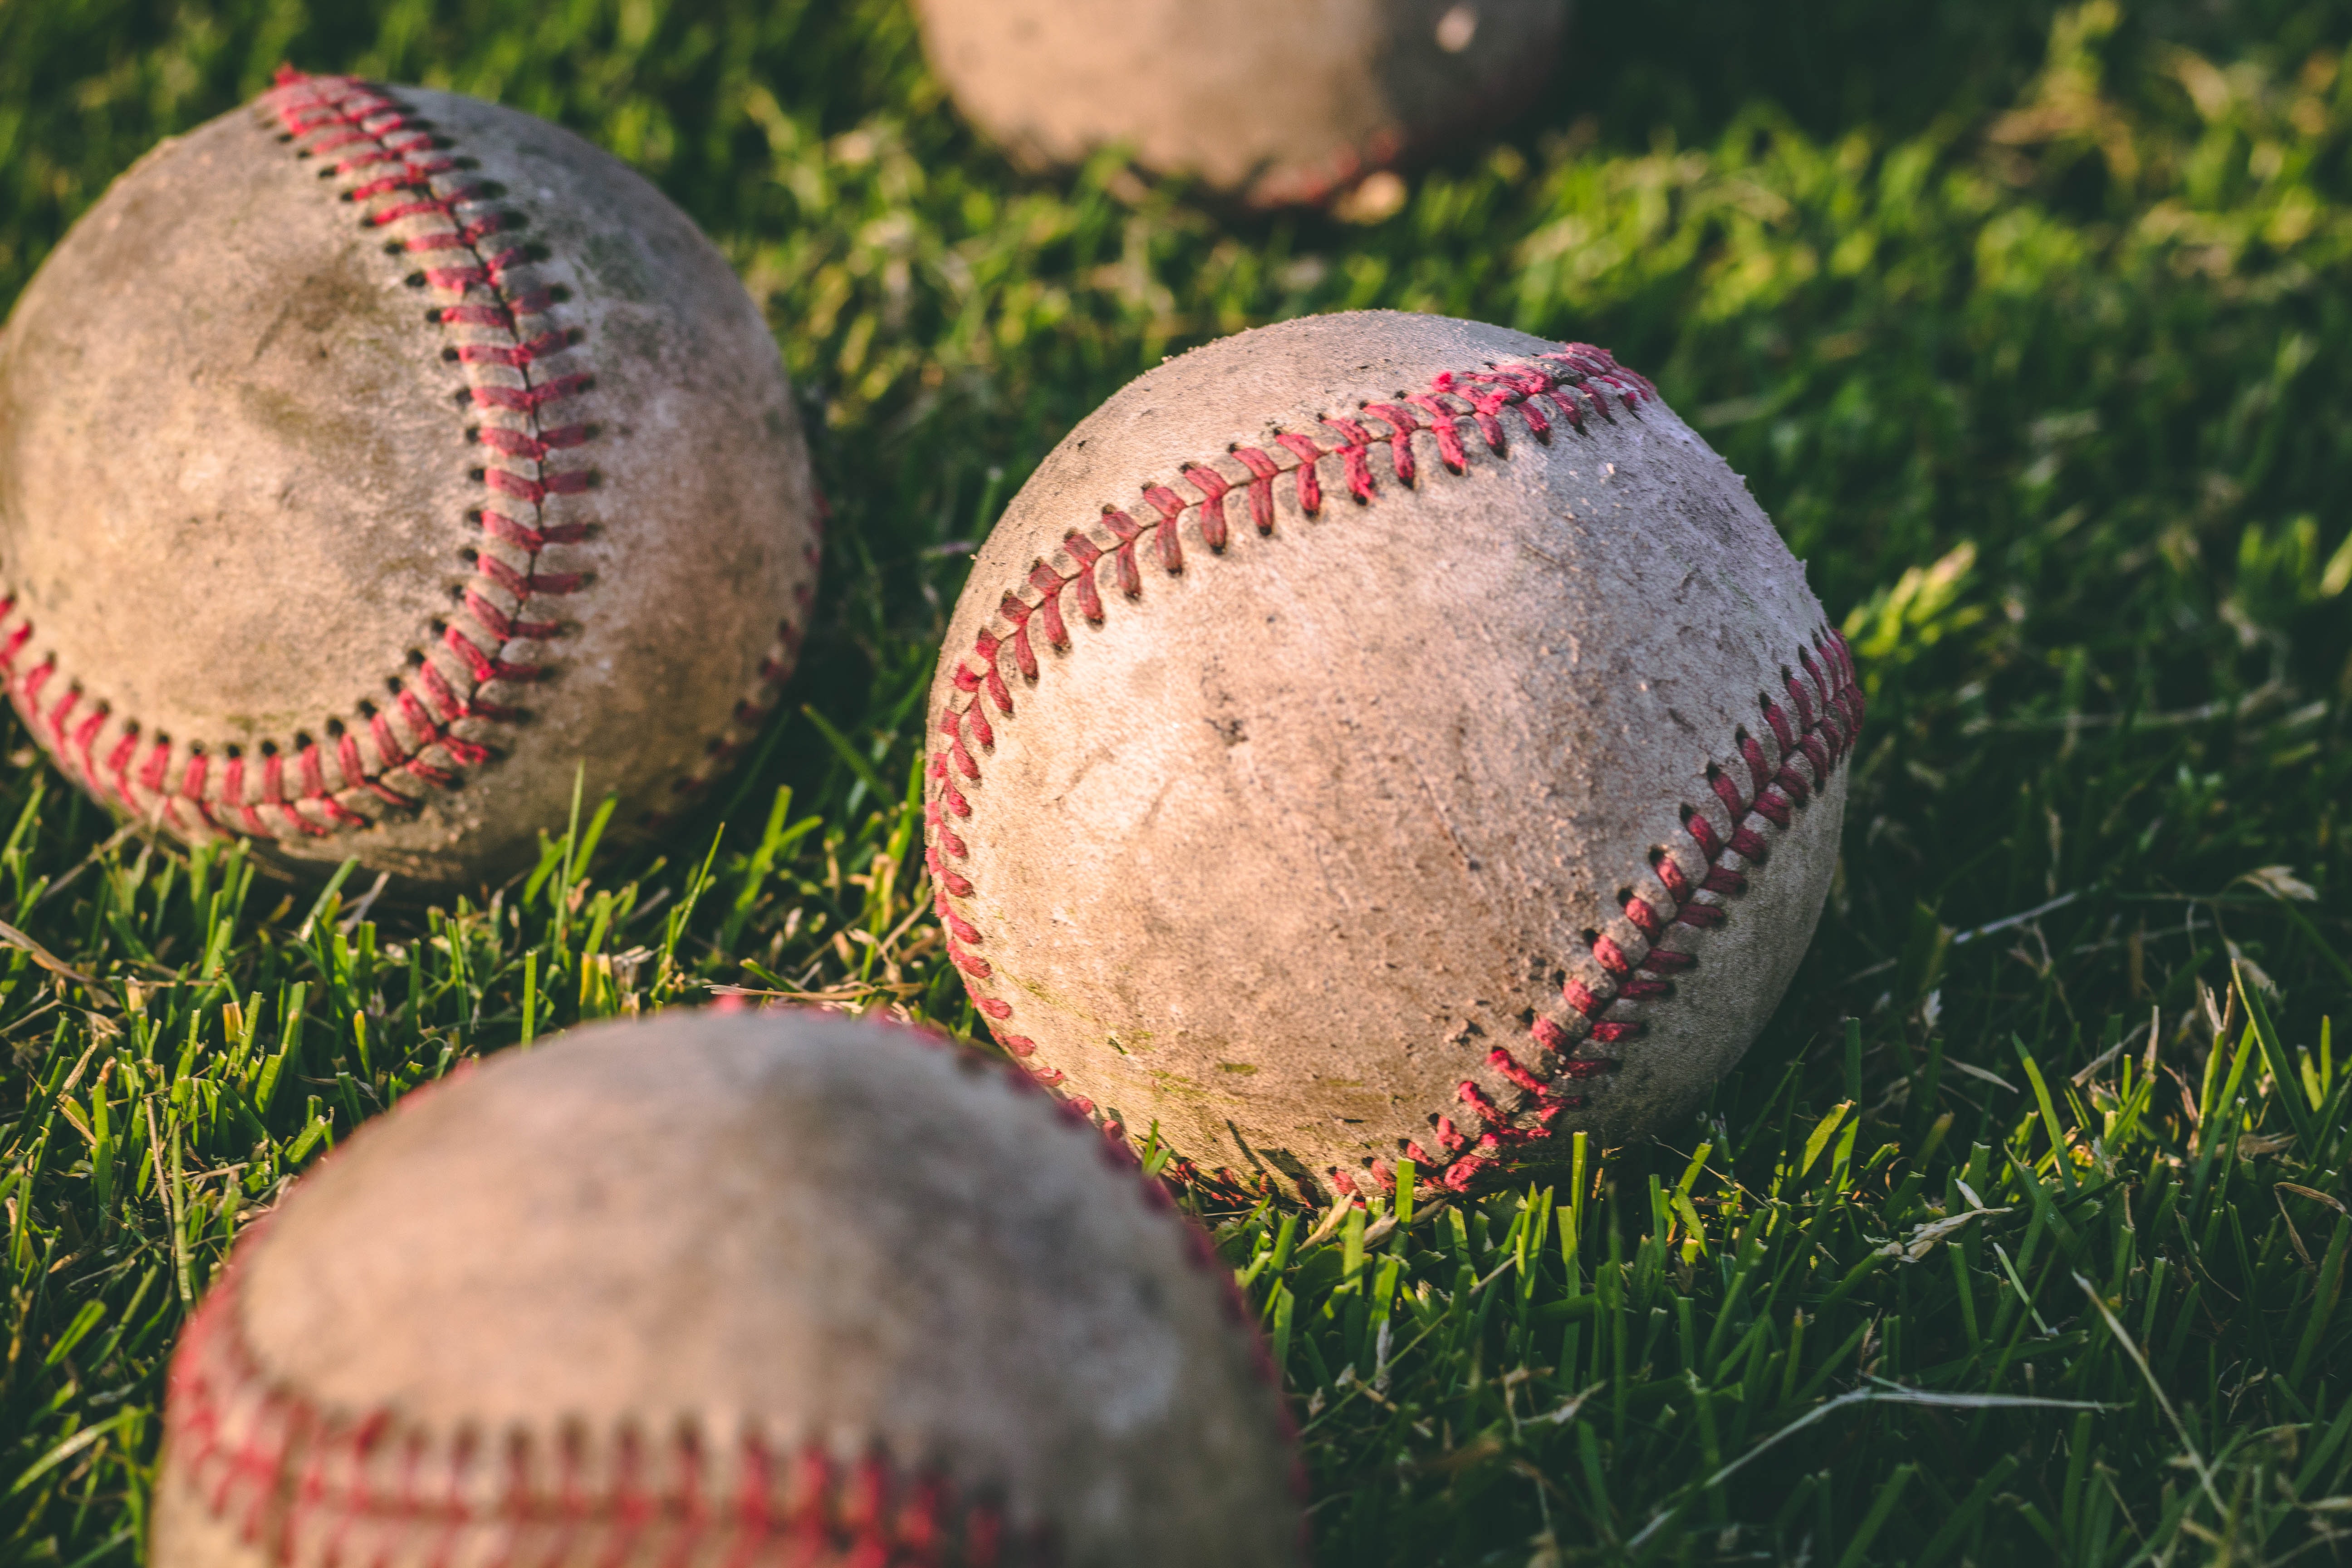
baseball, grass, bat and ball games, ball, vintage base ball, team sport, cricket ball, sports equipment, ball game, sports